Thomas Vermaelen

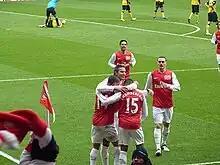
Vermaelen and teammates after Alex Oxlade-Chamberlain scores

Vermaelen joined Arsenal from Ajax for an initial fee of €10 million (rising to €12 million) on 19 June 2009, signing a four-year contract. After Kolo Touré surrendered the number 5 jersey to him upon joining Manchester City, Vermaelen, with William Gallas, formed Arsenal's central defence pairing. Vermaelen made his Premier League debut on 15 August 2009 in a 1–6 away win against Everton, and scored in the 37th minute. He became the 84th Arsenal player to score in their debut. He then scored a brace against Wigan Athletic in a 4–0 victory.